Nicholas Snethen

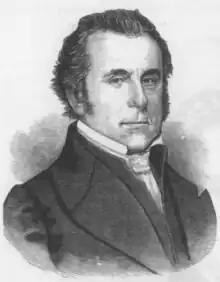

Nicholas Snethen (November 15, 1769 – May 30, 1845) was an American farmer, itinerant preacher, minister, and church leader.